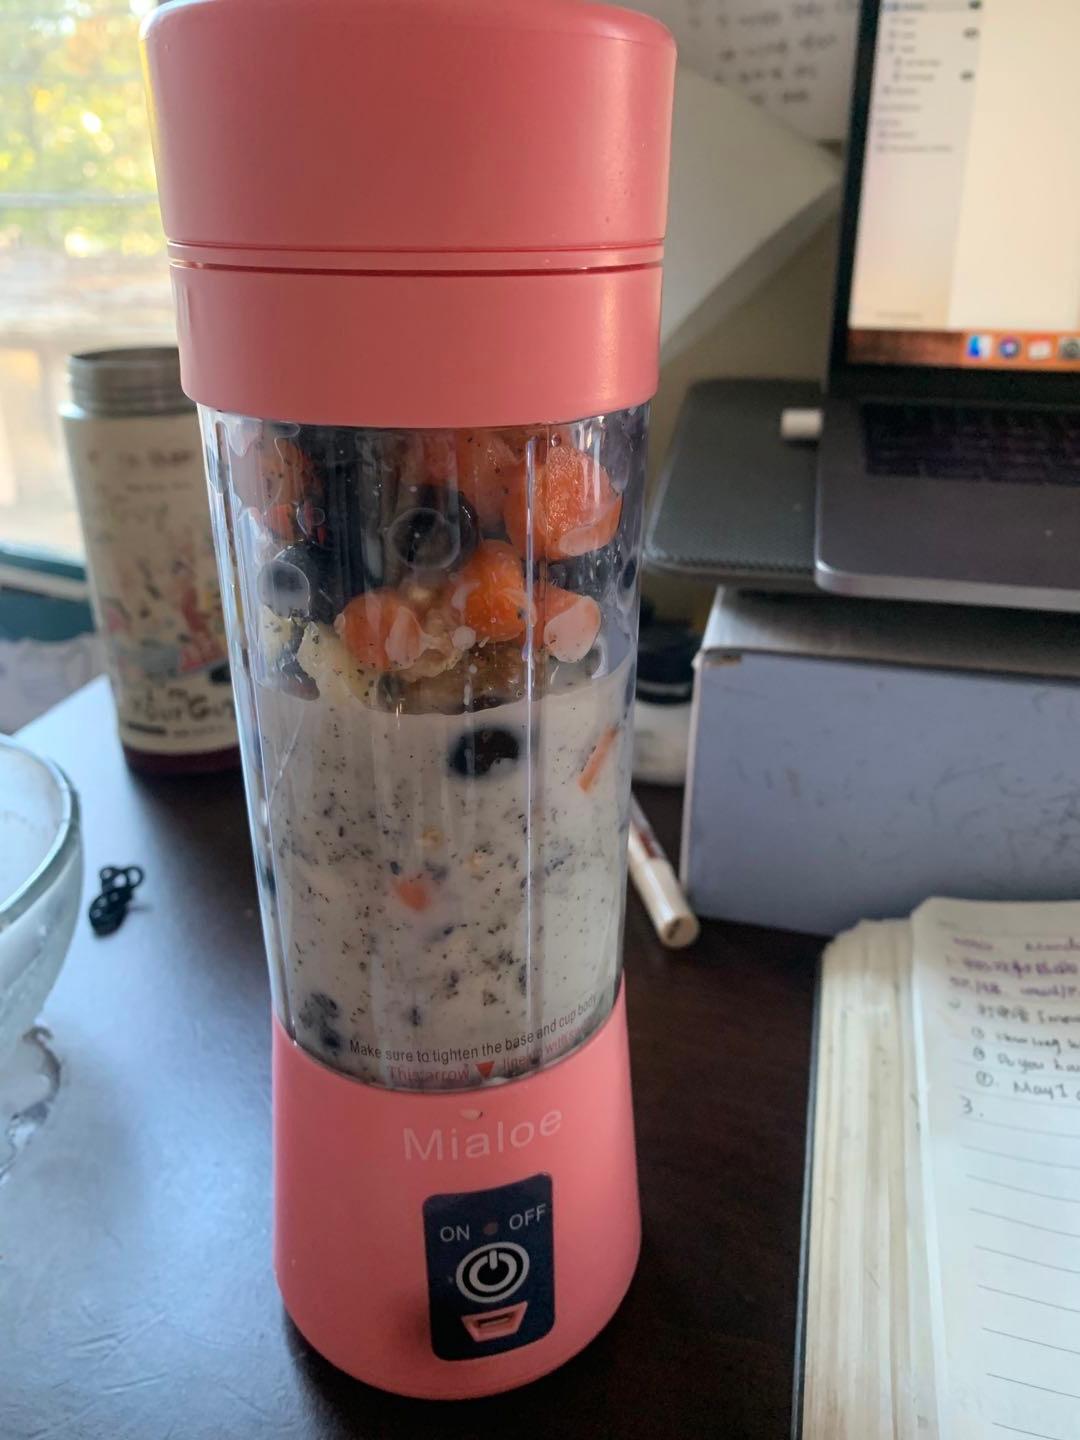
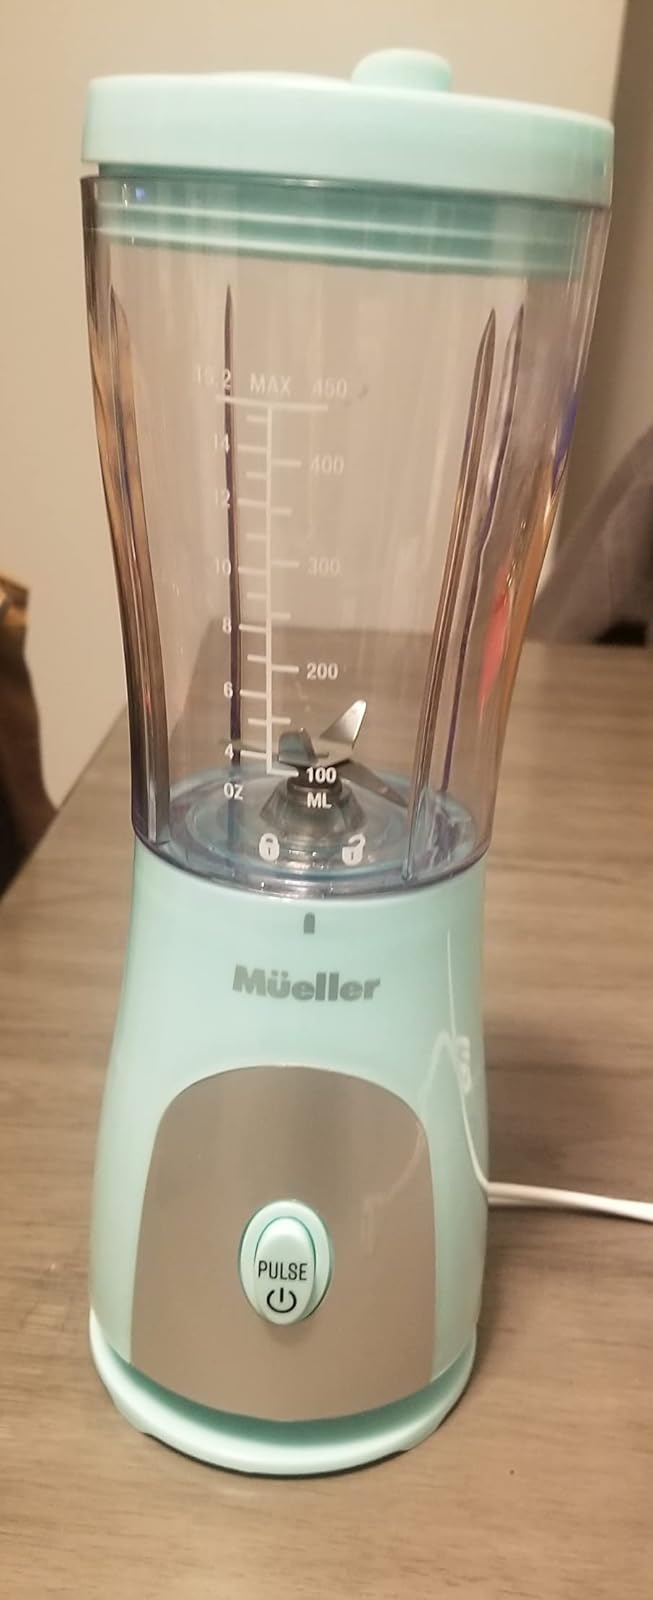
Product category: items_blender
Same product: no